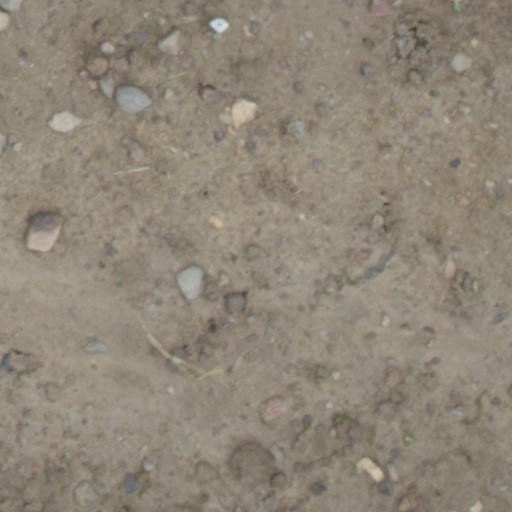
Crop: wheat